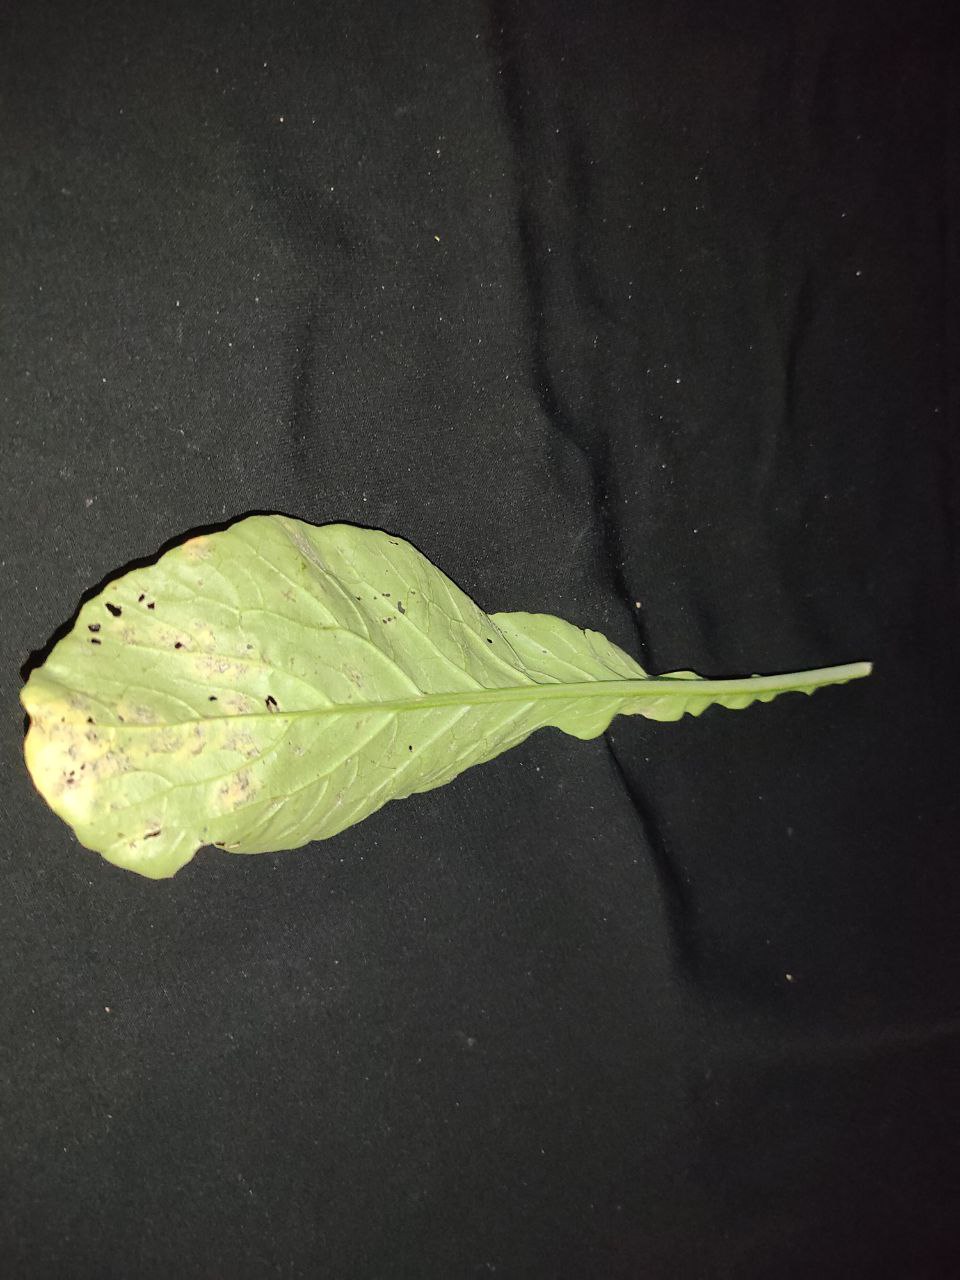
Label: Downey mildew